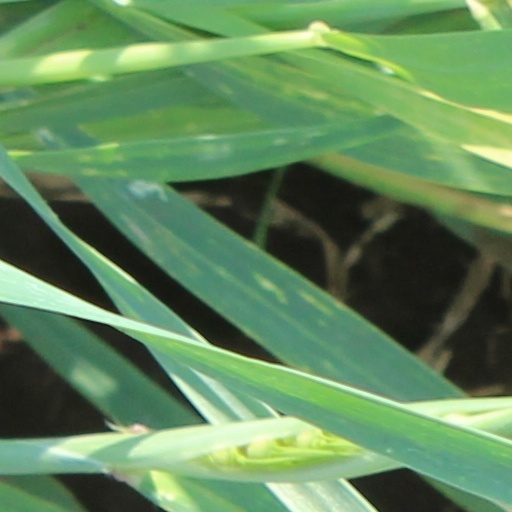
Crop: wheat